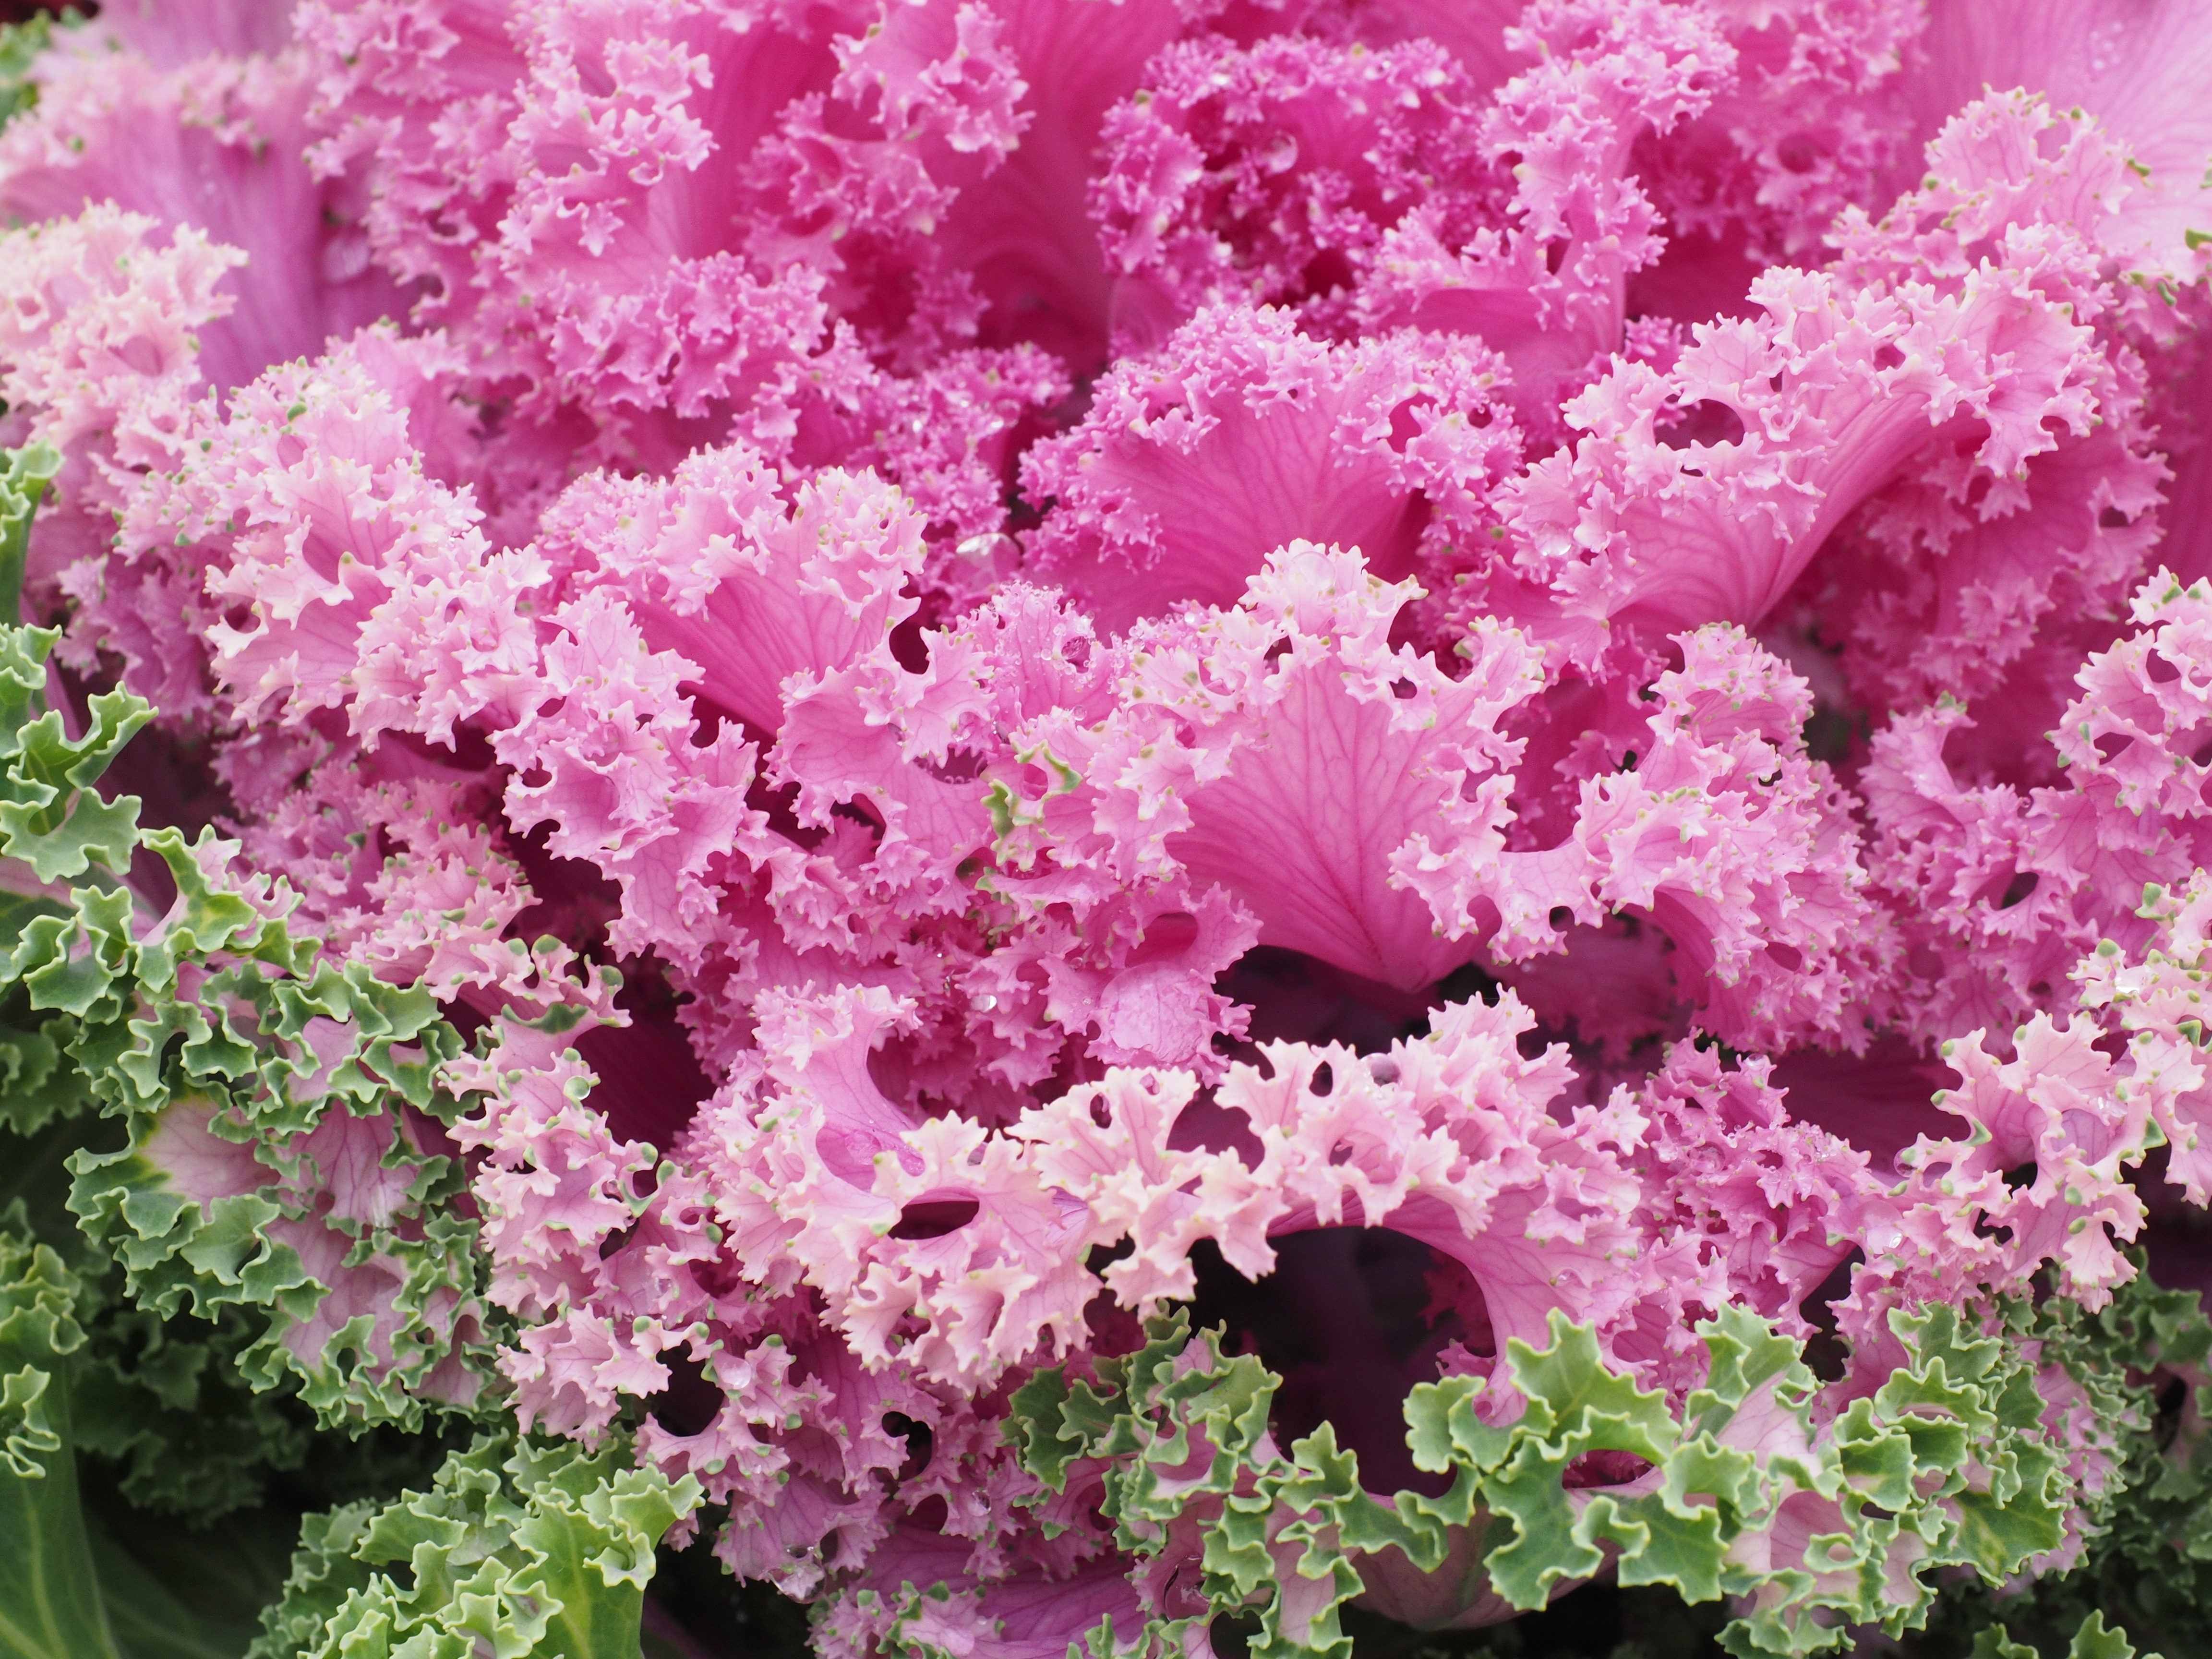
blossom, plant, leaf, flower, purple, petal, botany, pink, close, flora, ruffled, leaves, vegetables, shrub, violet, rhododendron, detail, cabbage, brassica, fractal, rosette, ornamental plant, kohl, flowering plant, brassica oleracea, annual plant, woody plant, land plant, kraus, ornamental cabbage, cabbage green, cabbage leaf, brassica oleracea var, fraktal hnlich, ornamental vegetables, acephala, winter jewelry, krausbl ttrig, ornamental cabbage locations, ornamental cabbage chidori red, chidori red